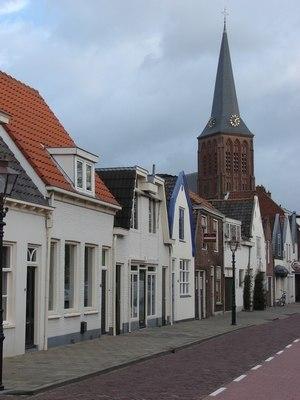
Wilhelm Victor Alfred Tepe, né à Amsterdam le 24 novembre 1840 et mort à Düsseldorf le 23 novembre 1920, est un architecte néerlandais, spécialisé dans l'architecture sacrée néo-gothique. C'était l'architecte le plus important dans ce domaine après Cuypers. De nombreuses églises ont été construites conformément à sa conception, en particulier dans l'archidiocèse d'Utrecht.